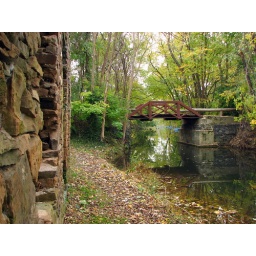
Ruins of an old building near a small bridge over the Old Schuylkill Canal in Monte Clare near Phoenixville, PA